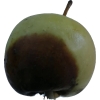
Label: Apple 12